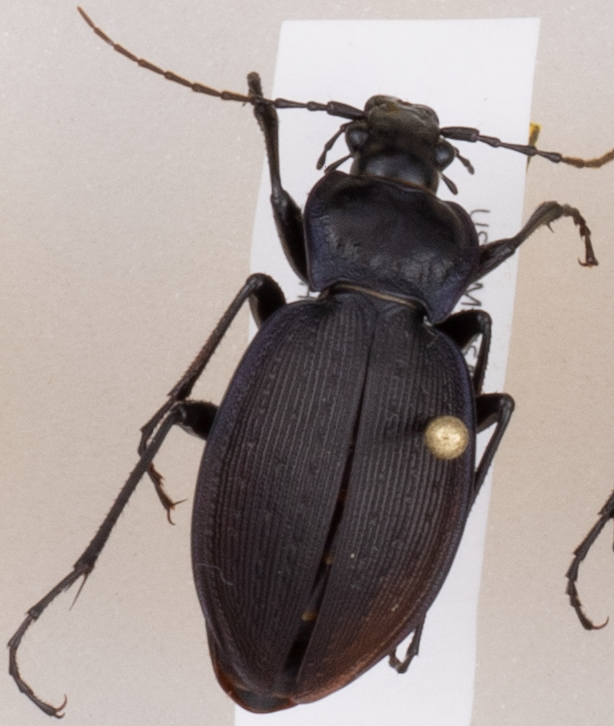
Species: Carabus goryi
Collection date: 2019-06-18
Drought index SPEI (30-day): -0.116
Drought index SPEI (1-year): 2.09
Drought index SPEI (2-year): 2.09